Sport in Italy

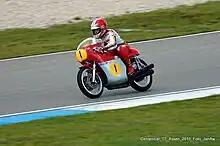
Giacomo Agostini, the most successful motorcyclist in the history of the World Championship

Ice hockey ("hockey su ghiaccio" in Italian) is popular mainly in the Northern Italy. The Italy men's national ice hockey team is the national ice hockey team of Italy, and is controlled by the Federazione Italiana Sport del Ghiaccio (FISG), a member of the International Ice Hockey Federation. Italy men's national ice hockey team ranks 17th in the IIHF World Ranking (2022).